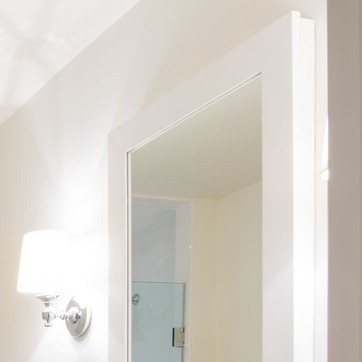
Material: mirror